Bald eagle

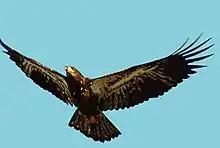
Newly fledged juvenile

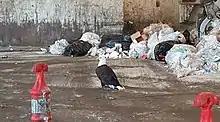
Inside a waste collection and transfer facility, in Homer, Alaska, United States

Mammalian preys are generally less frequently taken than fish or avian prey. However, in some regions, such as landlocked areas of North America, wintering bald eagles may become habitual predators of medium-sized mammals that occur in colonies or local concentrations, such as prairie dogs ("Cynomys" sp.) and jackrabbits ("Lepus" sp.). Bald eagles in Seedskadee National Wildlife Refuge often hunt in pair to catch cottontails, jackrabbits and prairie dogs. They can attack and prey on rabbits and hares of nearly any size, from marsh rabbits ("Sylvilagus palustris") to black and white-tailed jackrabbits ("Lepus californicus" & "L. townsendii"), and Arctic hares ("Lepus arcticus"). In San Luis Valley, white-tailed jackrabbits can be important prey. Additionally, rodents such as montane voles ("Microtus montanus"), brown rats ("Rattus norvegicus"), and various squirrels are taken as supplementary prey. Larger rodents such as muskrats ("Ondatra zibethicus"), young or small adult nutrias ("Myocastor coypus") and groundhogs ("Marmota monax") are also preyed upon. Even American porcupines ("Erethizon dorsatum") are reportedly attacked and killed.